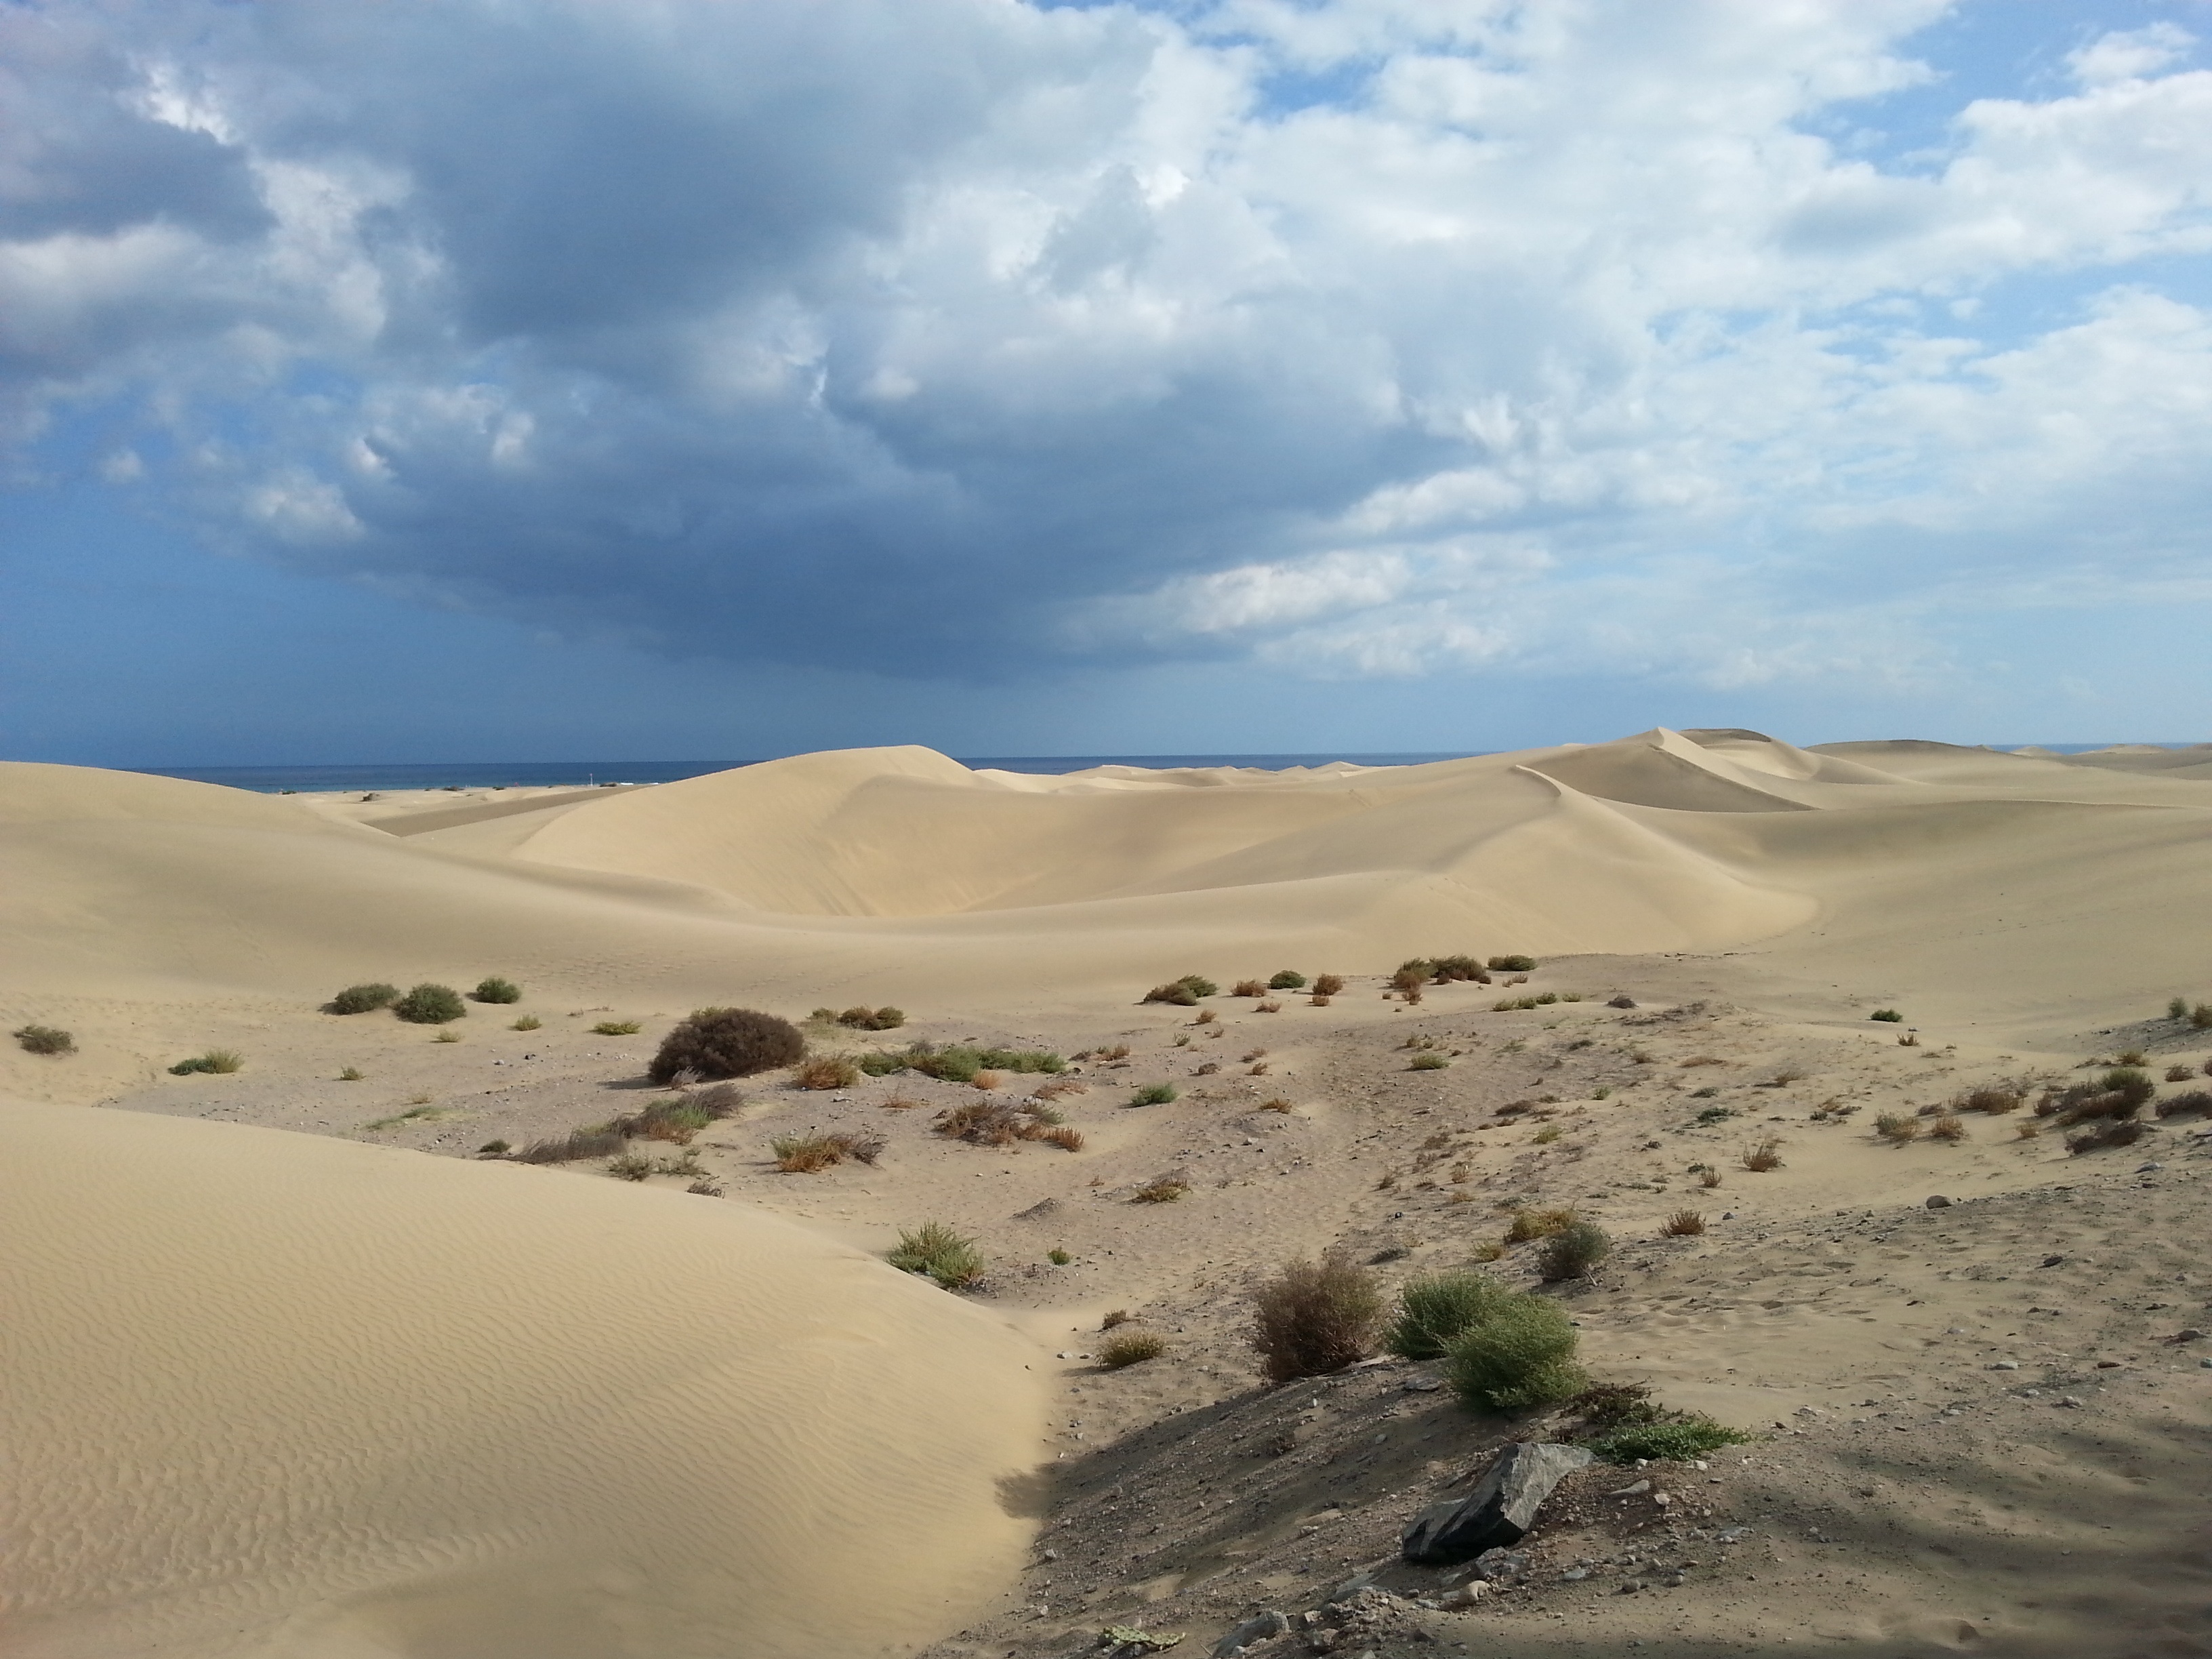
landscape, sand, desert, dune, dunes, plateau, habitat, gran canaria, ecosystem, wadi, maspalomas, landform, erg, natural environment, geographical feature, aeolian landform